Rugby league match officials

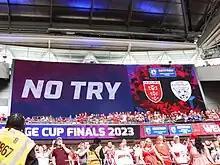
The screen is used to signal the video referee's decisions. Unlike other sports, the video screen in the venue makes the announcement, not the referee.

The video referee may be called upon by the referee to examine the play in possible tries. In the Super League competition they can examine play from the preceding play-the-ball. A video referee may also be asked to check whether an attempted 40-20 kick has been successful and sometimes called upon by the referee if there is a stoppage to check events before making a decision. Once a decision has been made by the on field referee, the video referee may not overrule it.